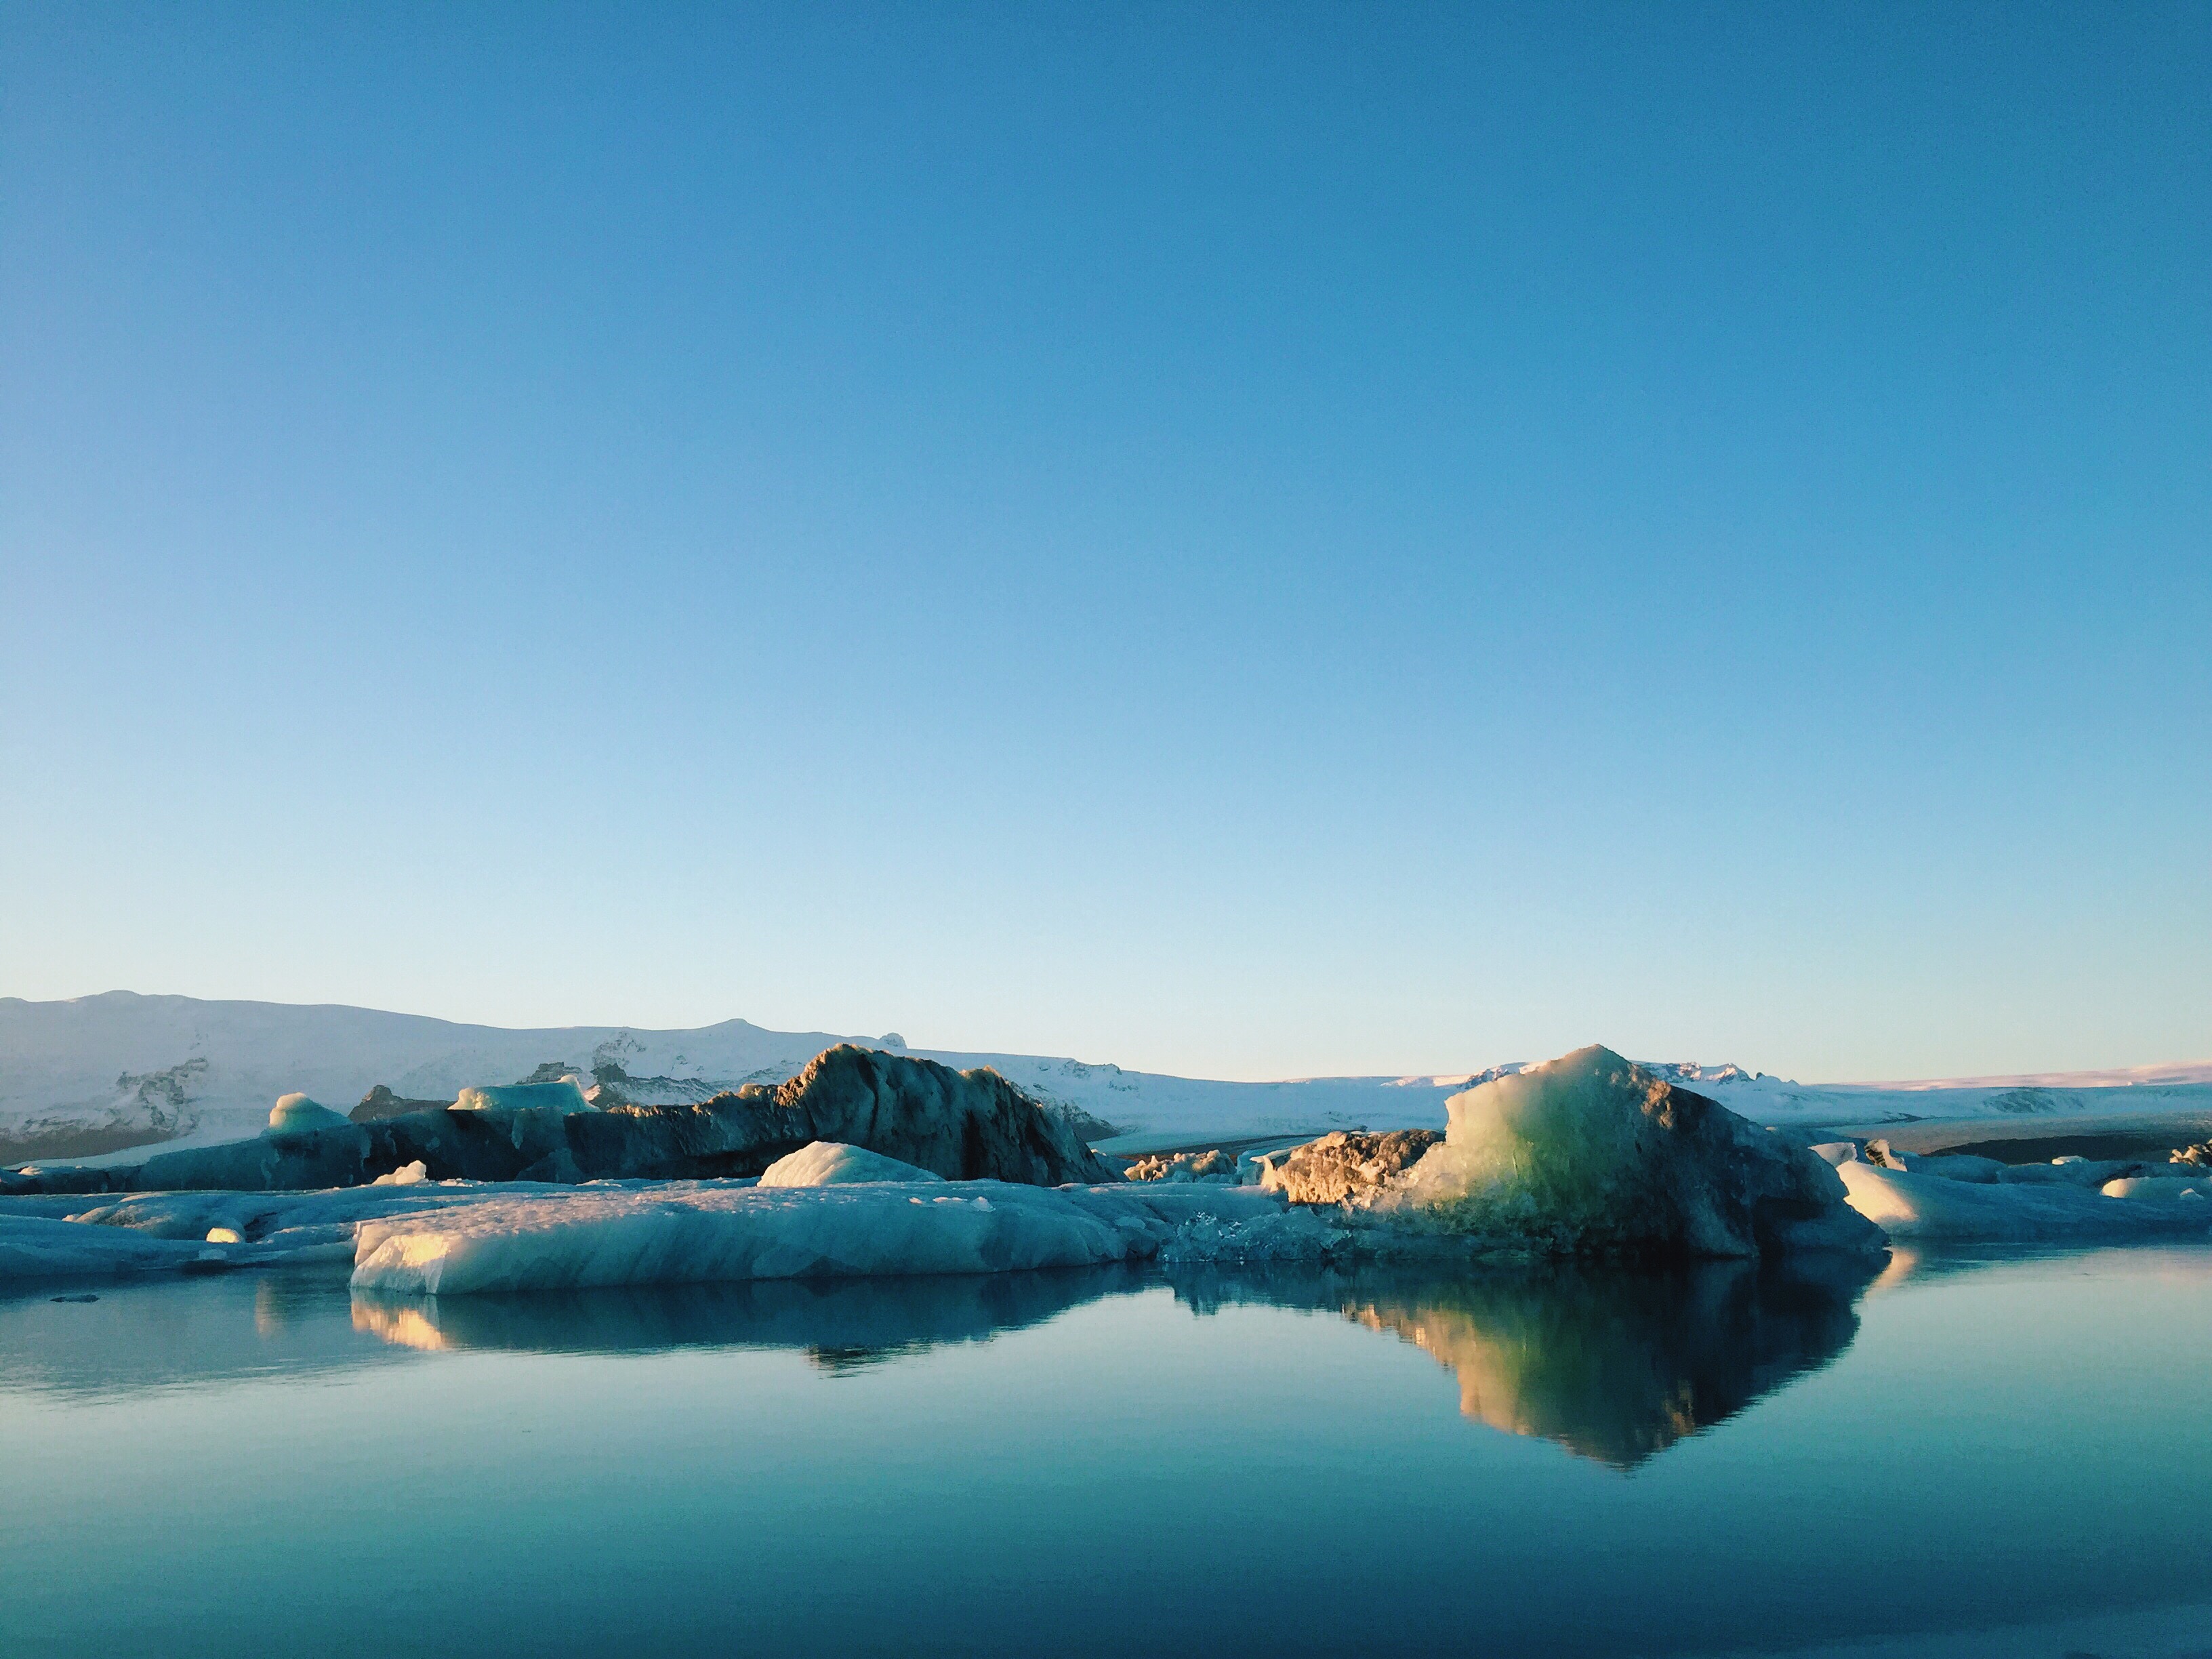
sea, coast, water, ocean, horizon, mountain, sky, sunlight, morning, wave, lake, dawn, dusk, ice, reflection, lagoon, bay, blue, arctic, body of water, arctic ocean